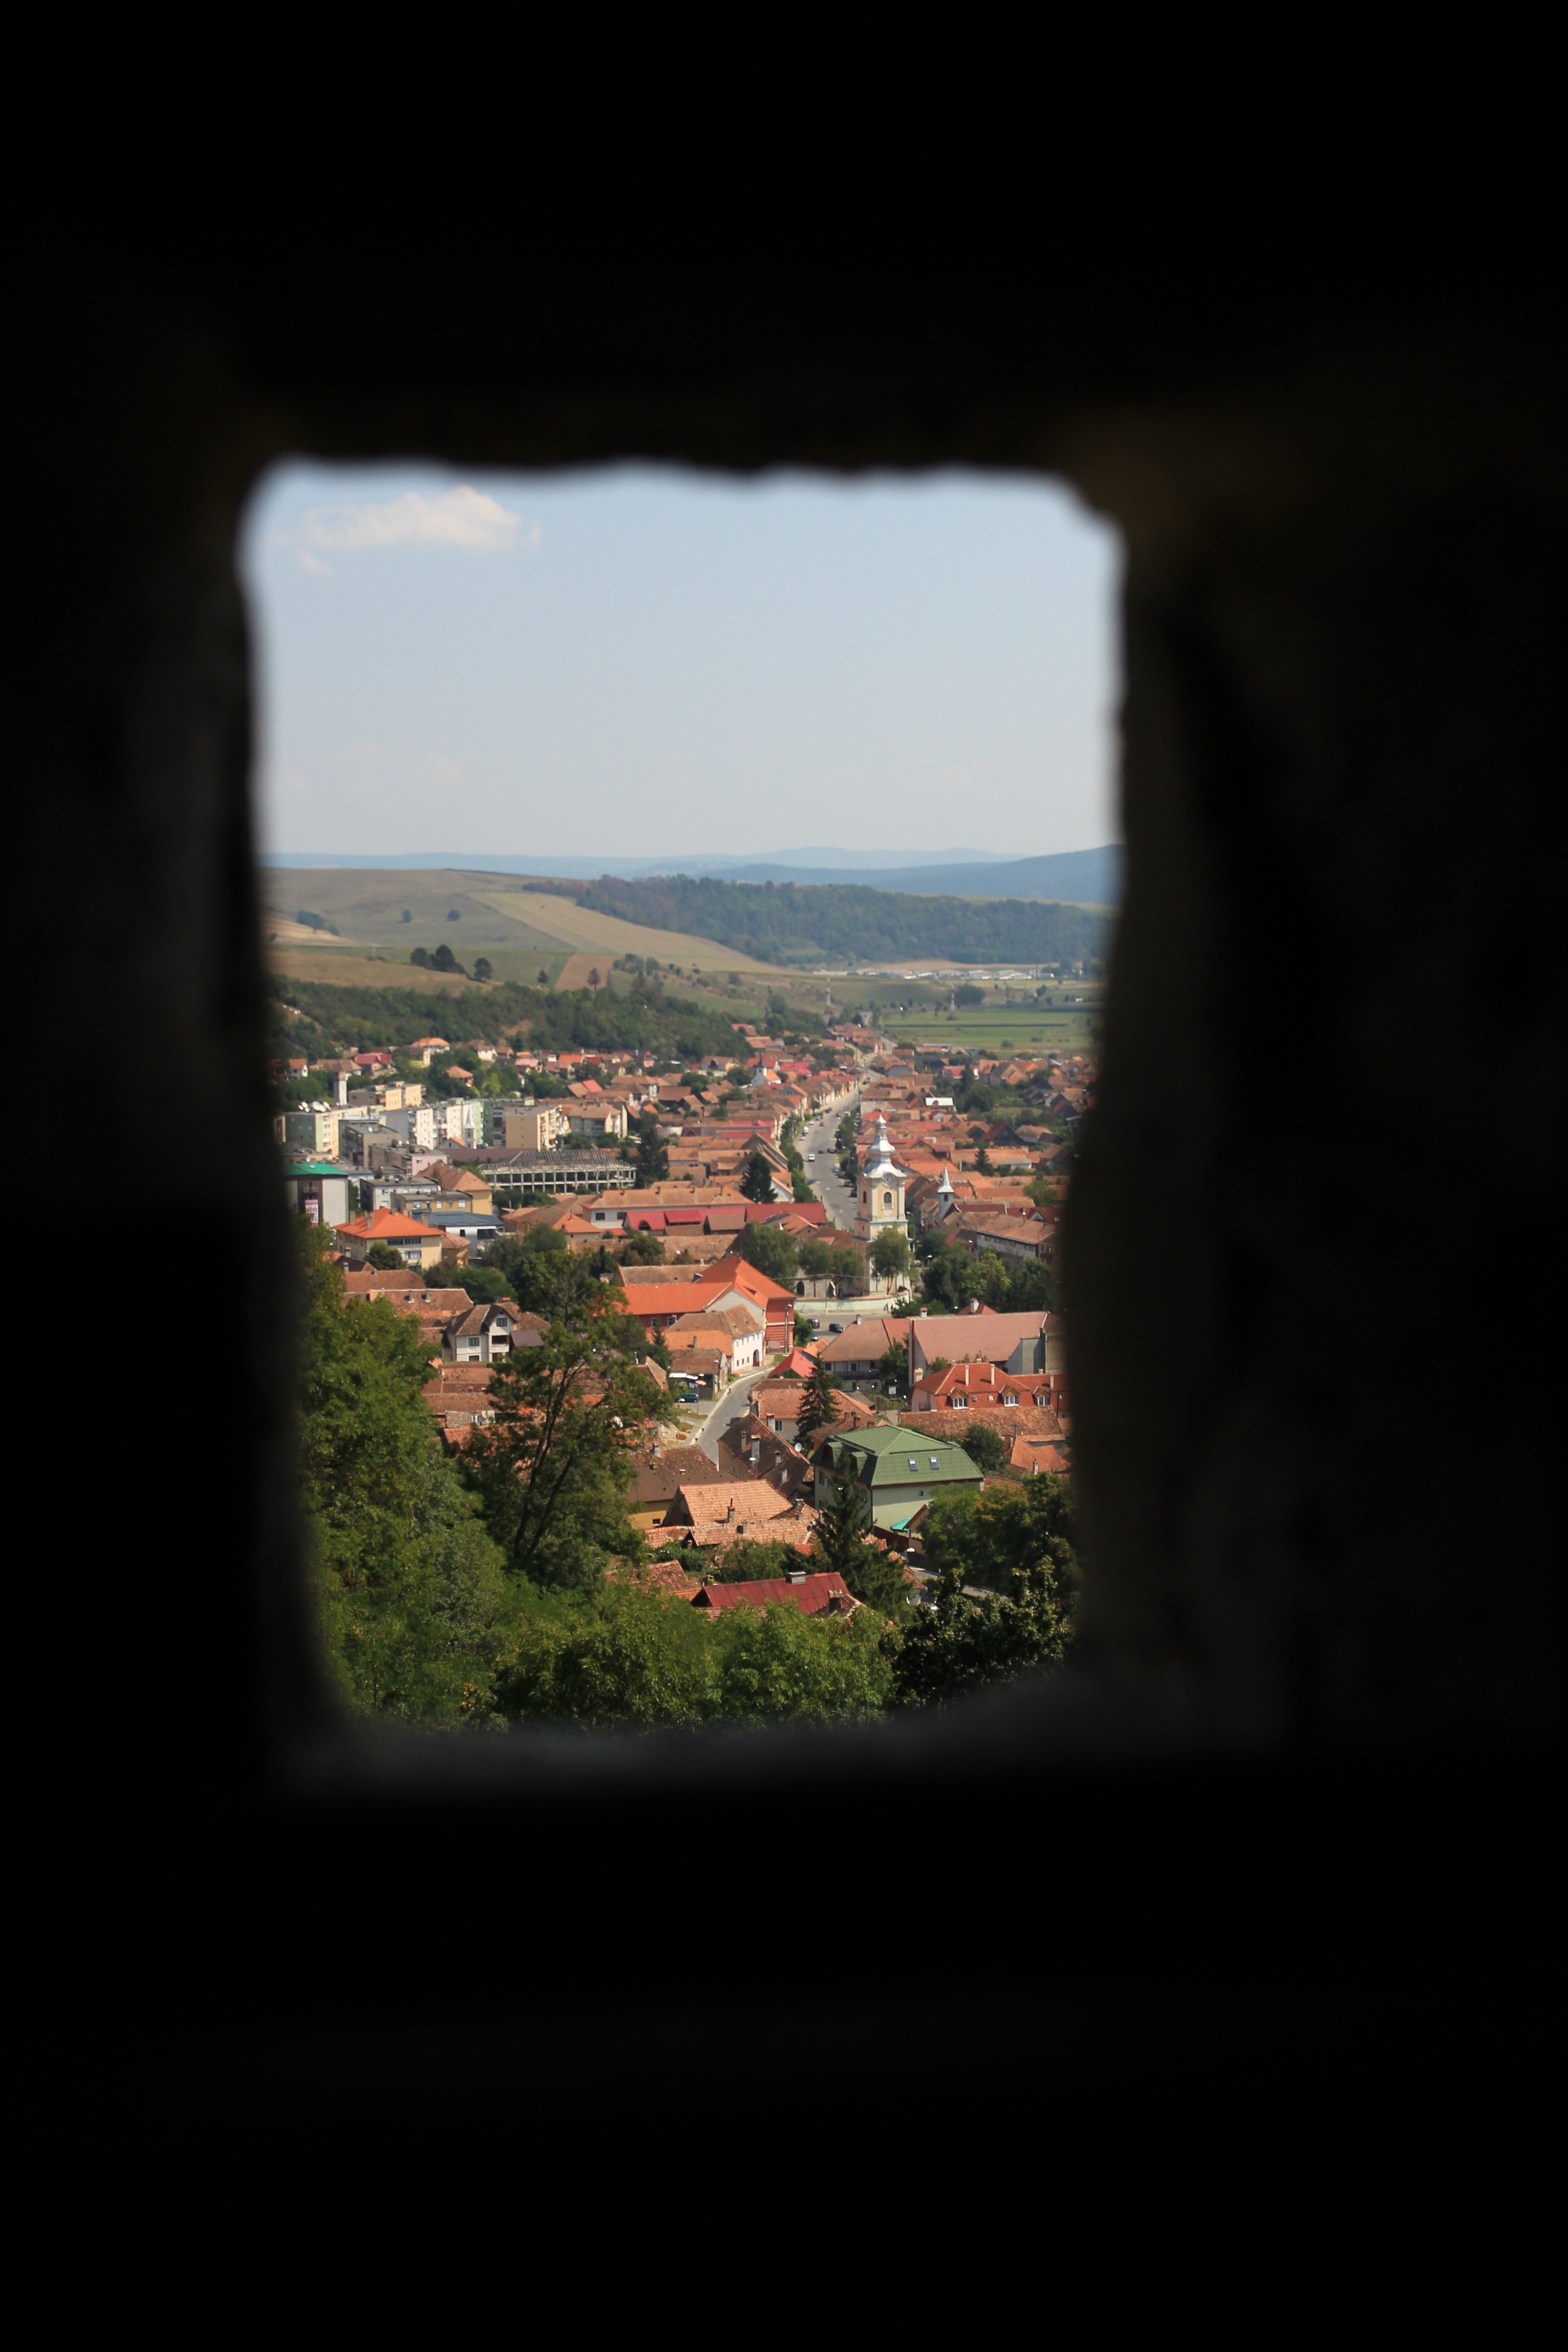
rock, cloud, sky, sunset, photography, sunlight, morning, dusk, evening, reflection, darkness, atmospheric phenomenon